Scotch Dyke railway station

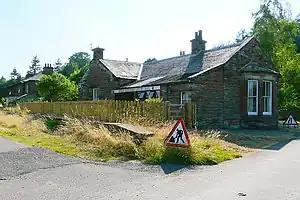
The site of the station in 2013

Scotch Dyke railway station was a railway station in Cumberland close to the Scots' Dike, the traditional border with Scotland.